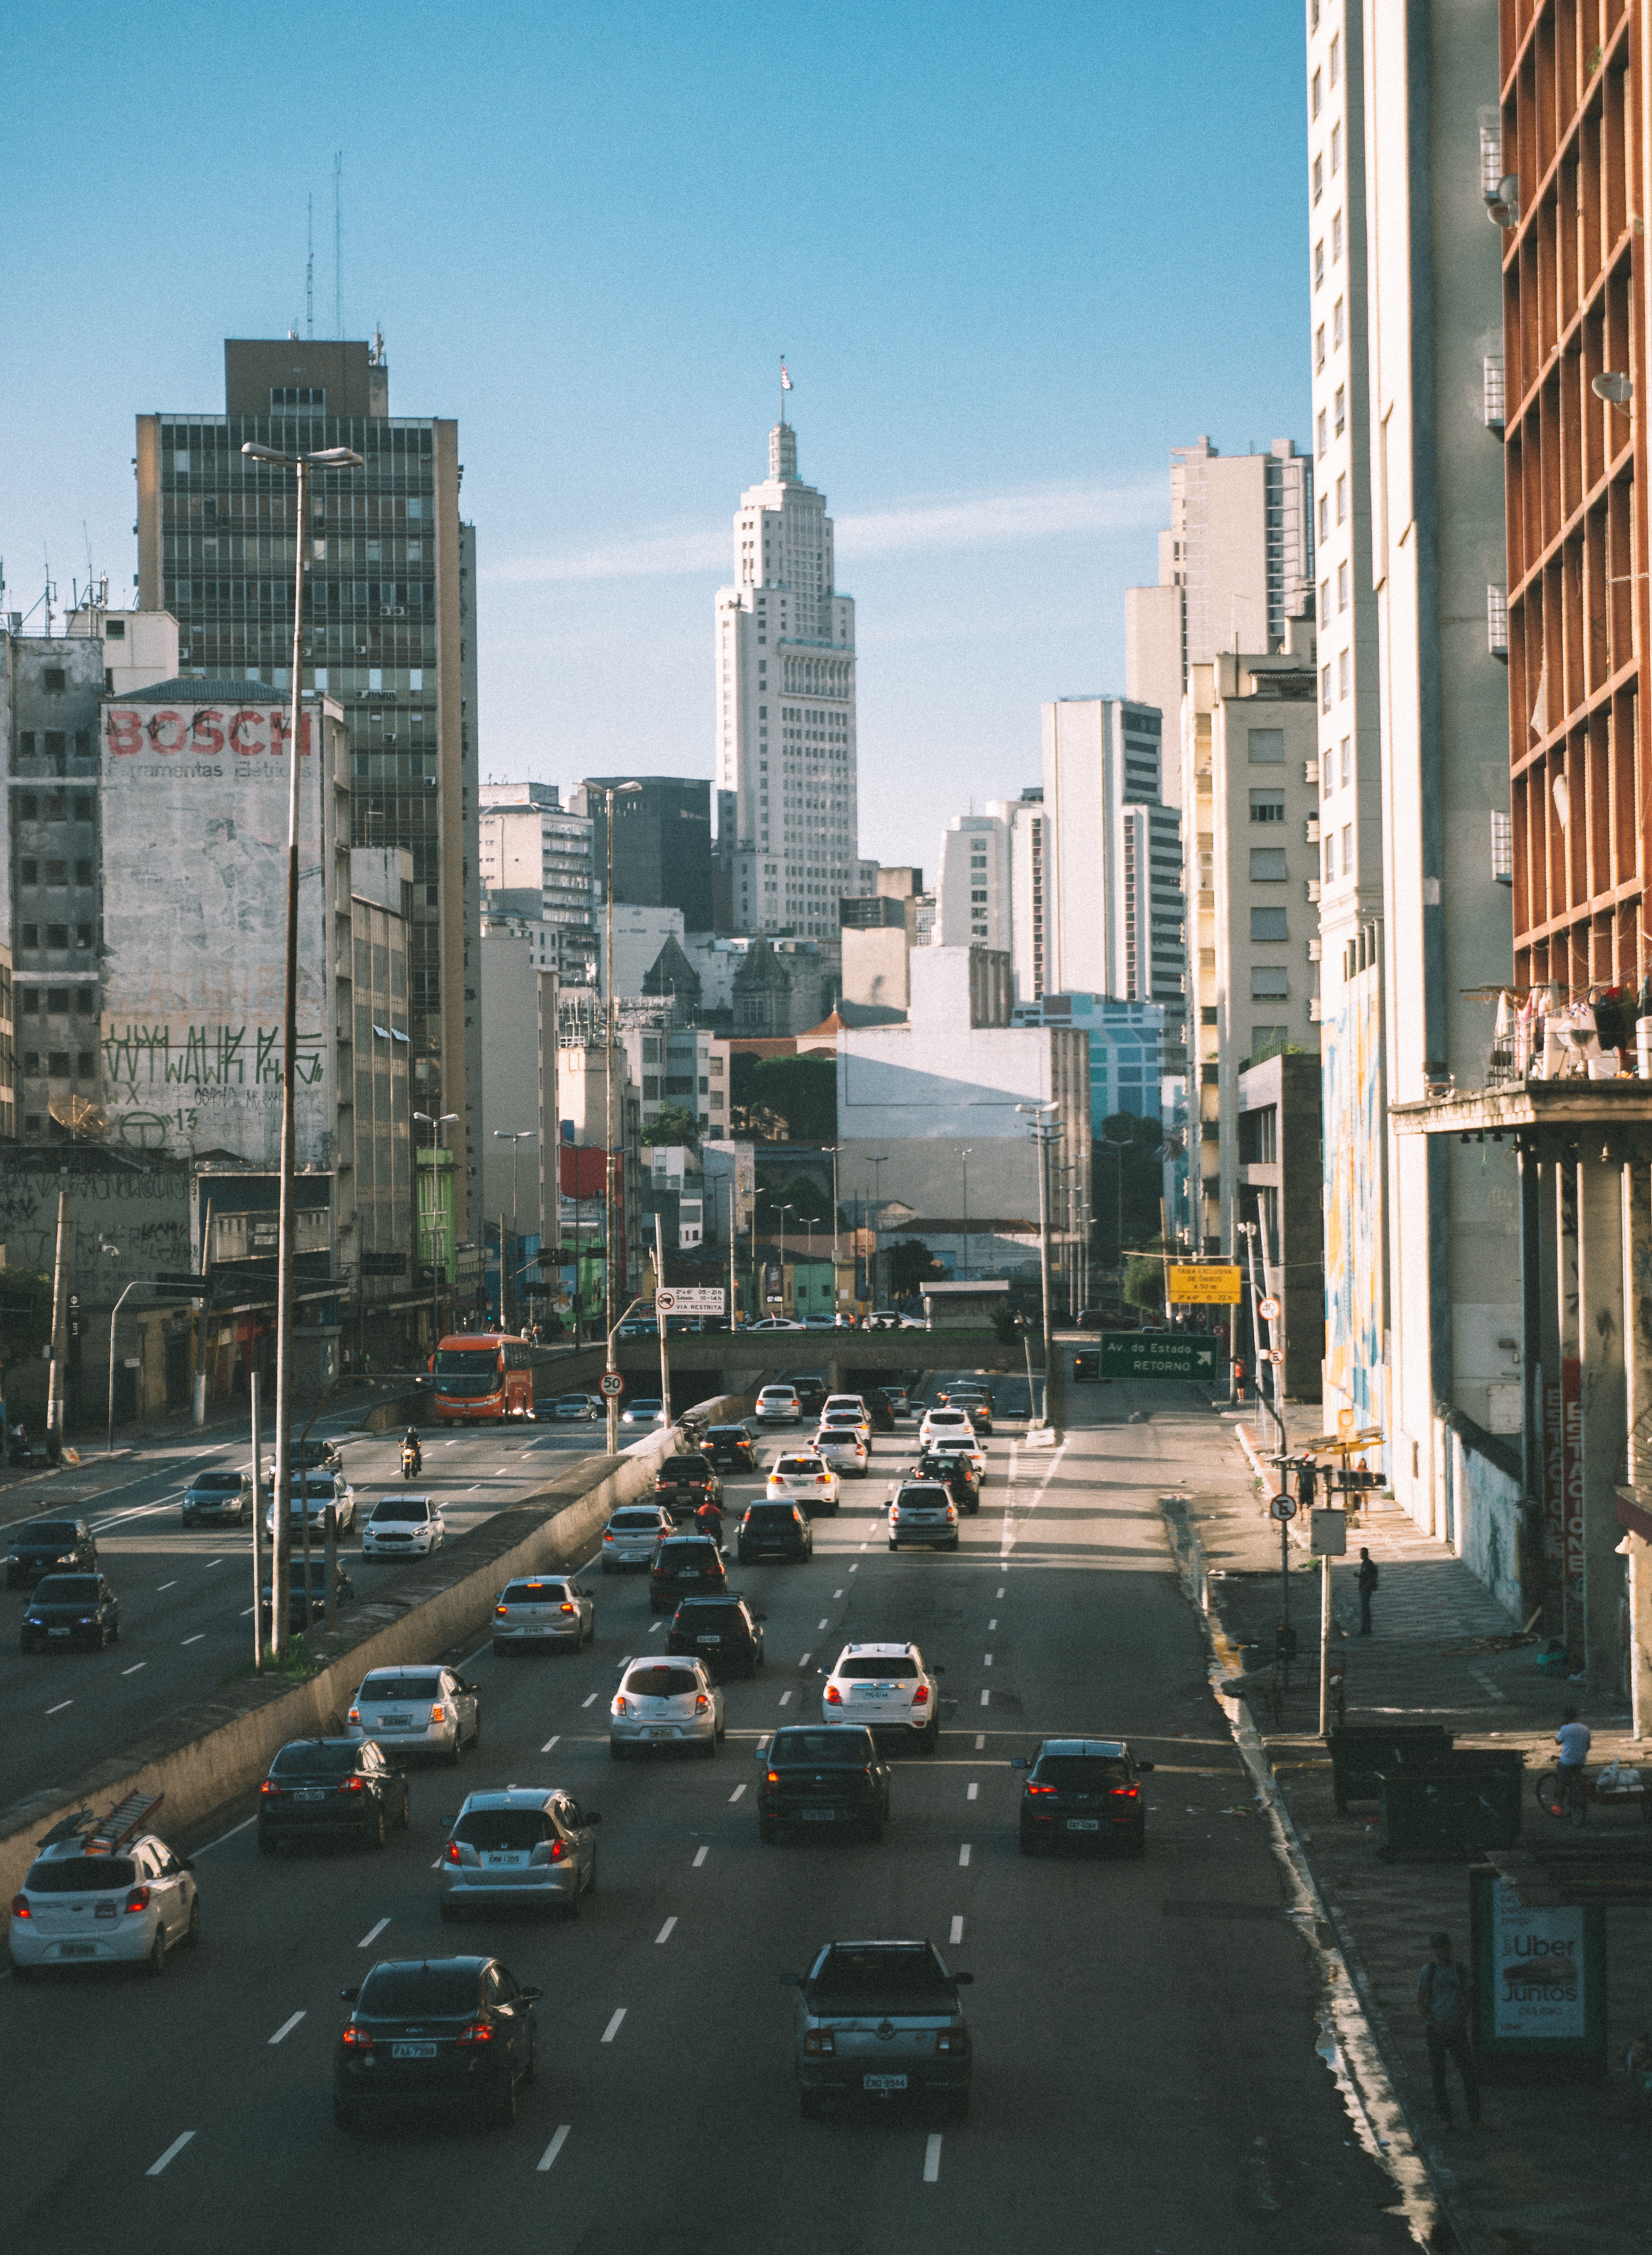
urban area, metropolitan area, city, metropolis, downtown, cityscape, skyscraper, human settlement, daytime, skyline, road, traffic, town, building, street, thoroughfare, lane, neighbourhood, architecture, tower block, transport, infrastructure, mixed use, highway, sky, residential area, freeway, urban design, tower, intersection, vehicle, junction, condominium, nonbuilding structure, road surface